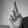
ASL letter: R